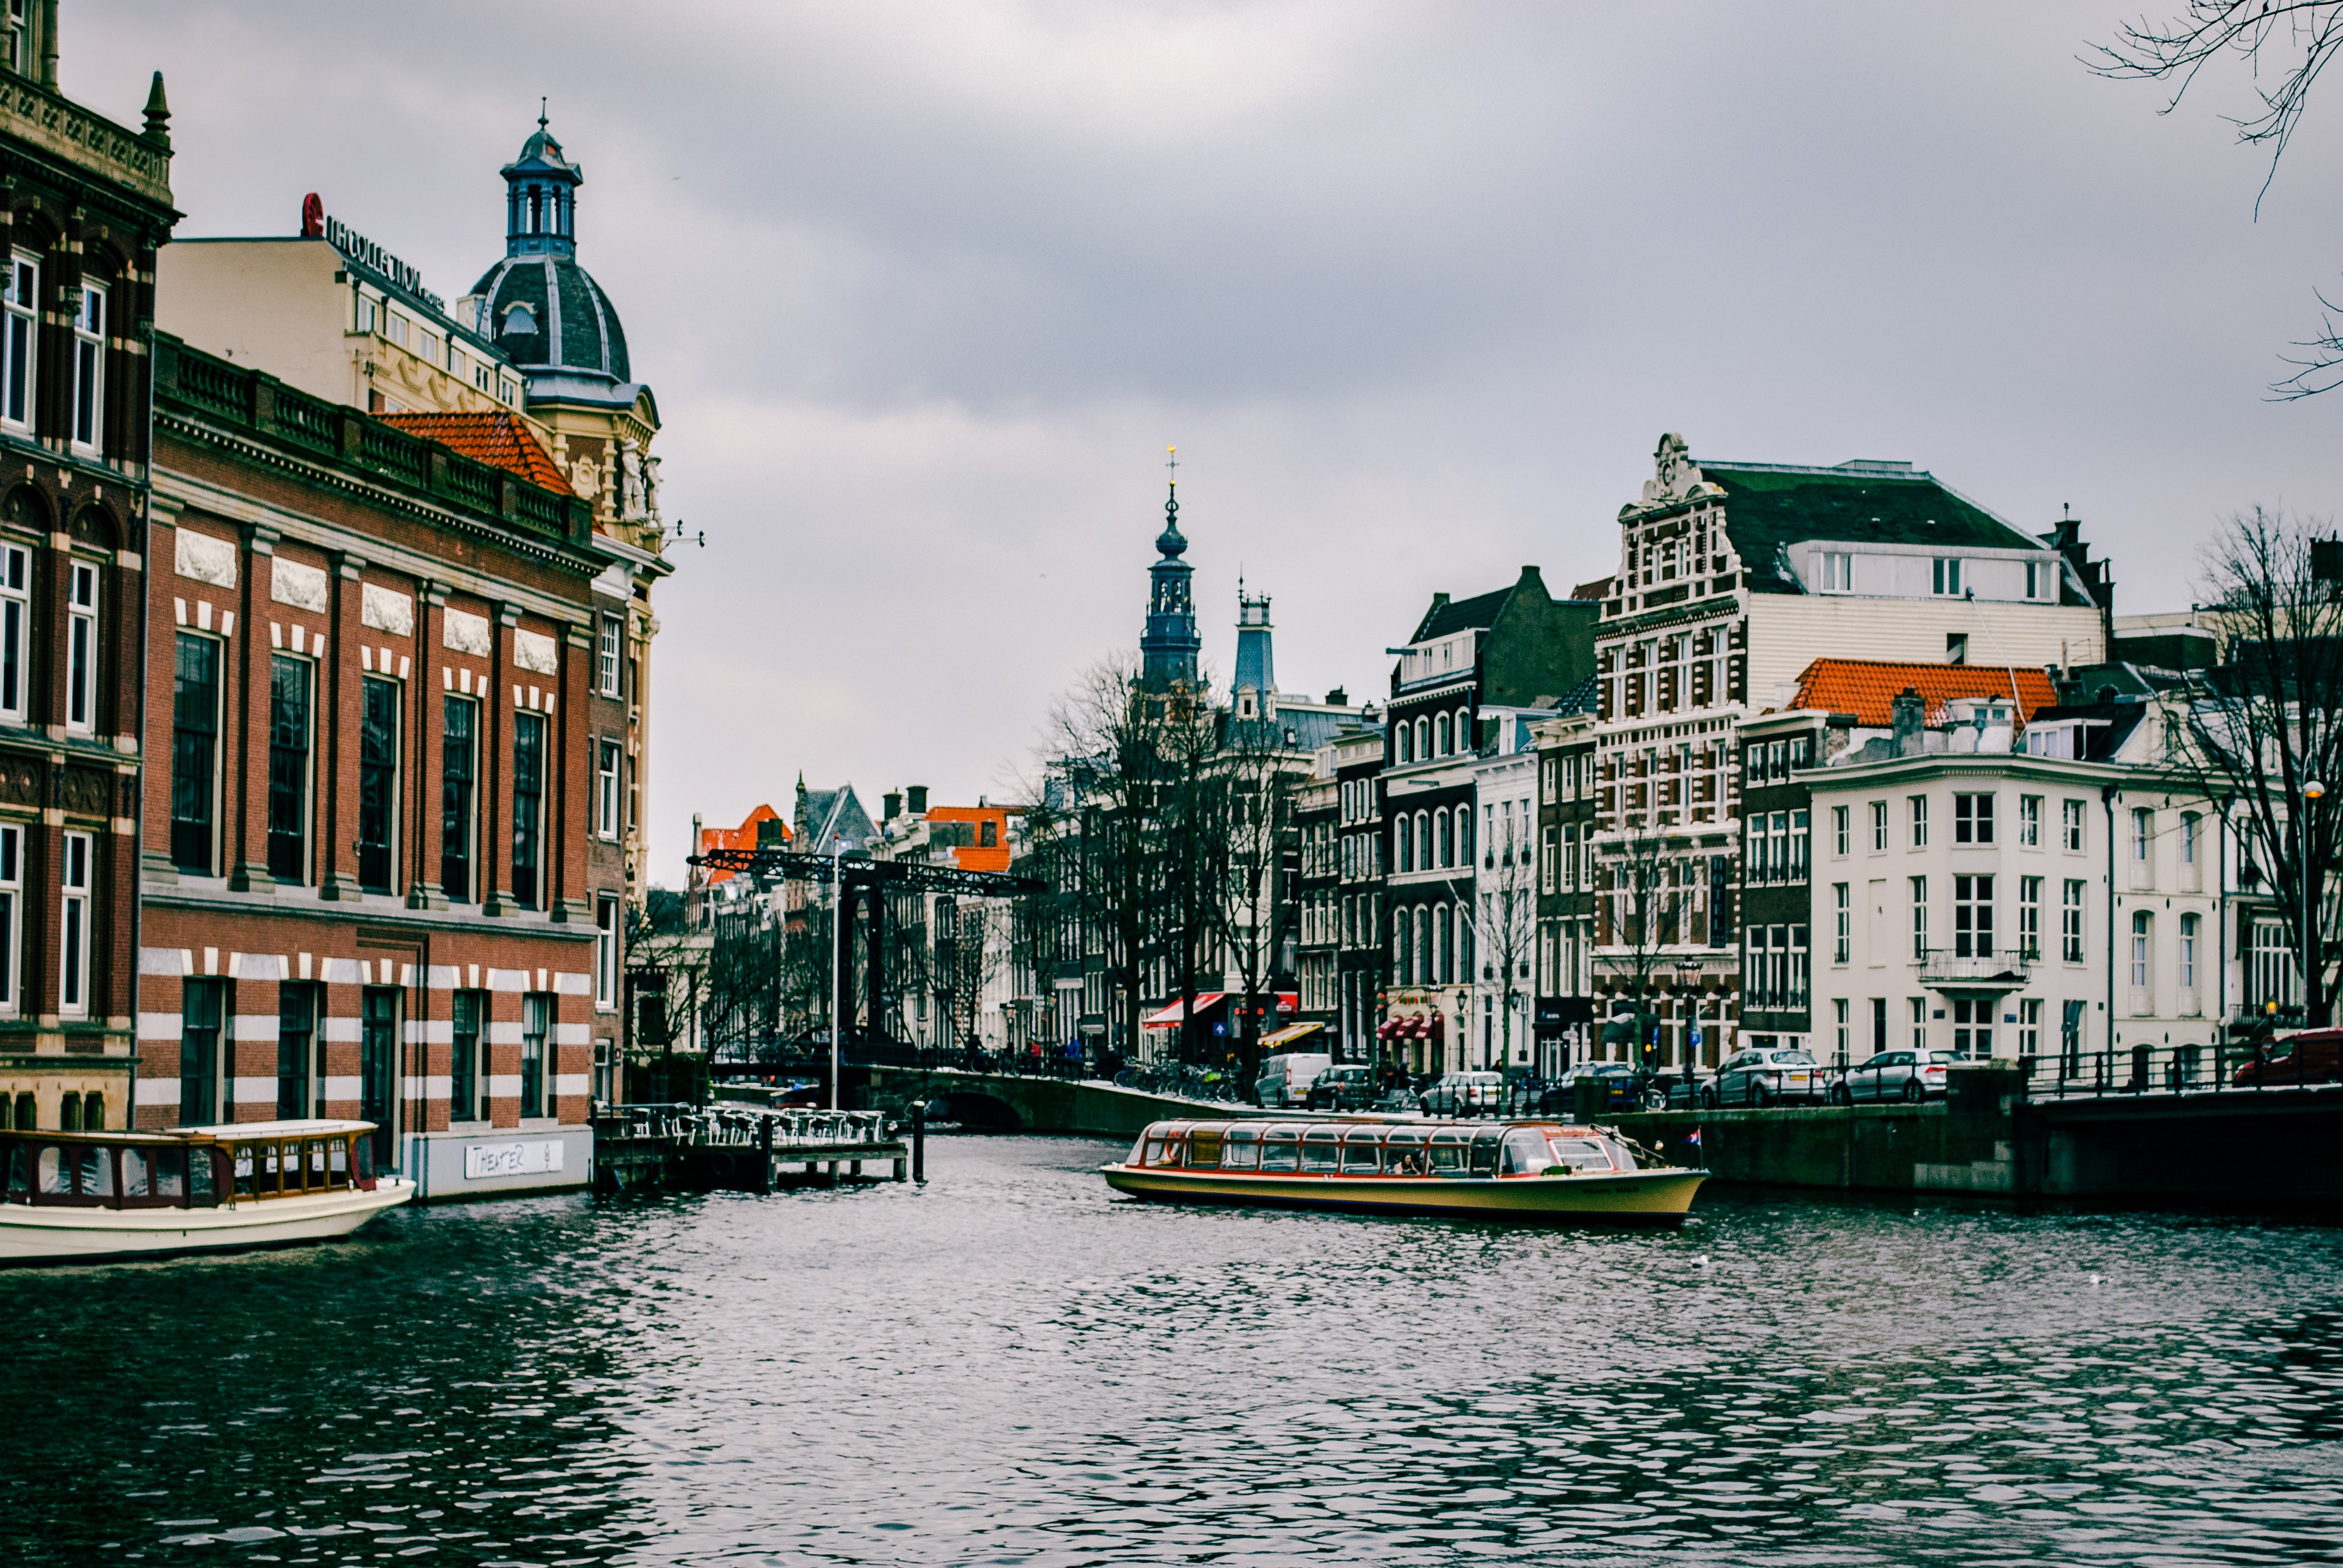
waterway, body of water, water transportation, canal, water, city, town, landmark, urban area, architecture, human settlement, channel, sky, river, building, metropolis, metropolitan area, cityscape, house, boat, tree, vehicle, tourism, reflection, mixed use, street, downtown, vacation, cloud, bridge, tourist attraction, watercraft, facade, boating